Sona Movsesian

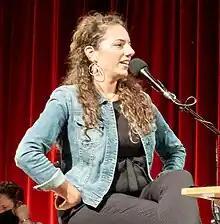
Movsesian in September 2022

Talin Sona Movsesian (Armenian: Թալին Սօնա Մովսէսեան; born October 13, 1982) is an American executive assistant, author, and media personality. She has been the personal assistant of late-night talk show host Conan O'Brien since 2009, and has been featured in show segments, including as a guest in 2019. Movsesian has co-hosted the podcast "Conan O'Brien Needs a Friend" since 2018. In 2022, she released a humorous how-to book titled "The World's Worst Assistant", which became a "New York Times" Best Seller.